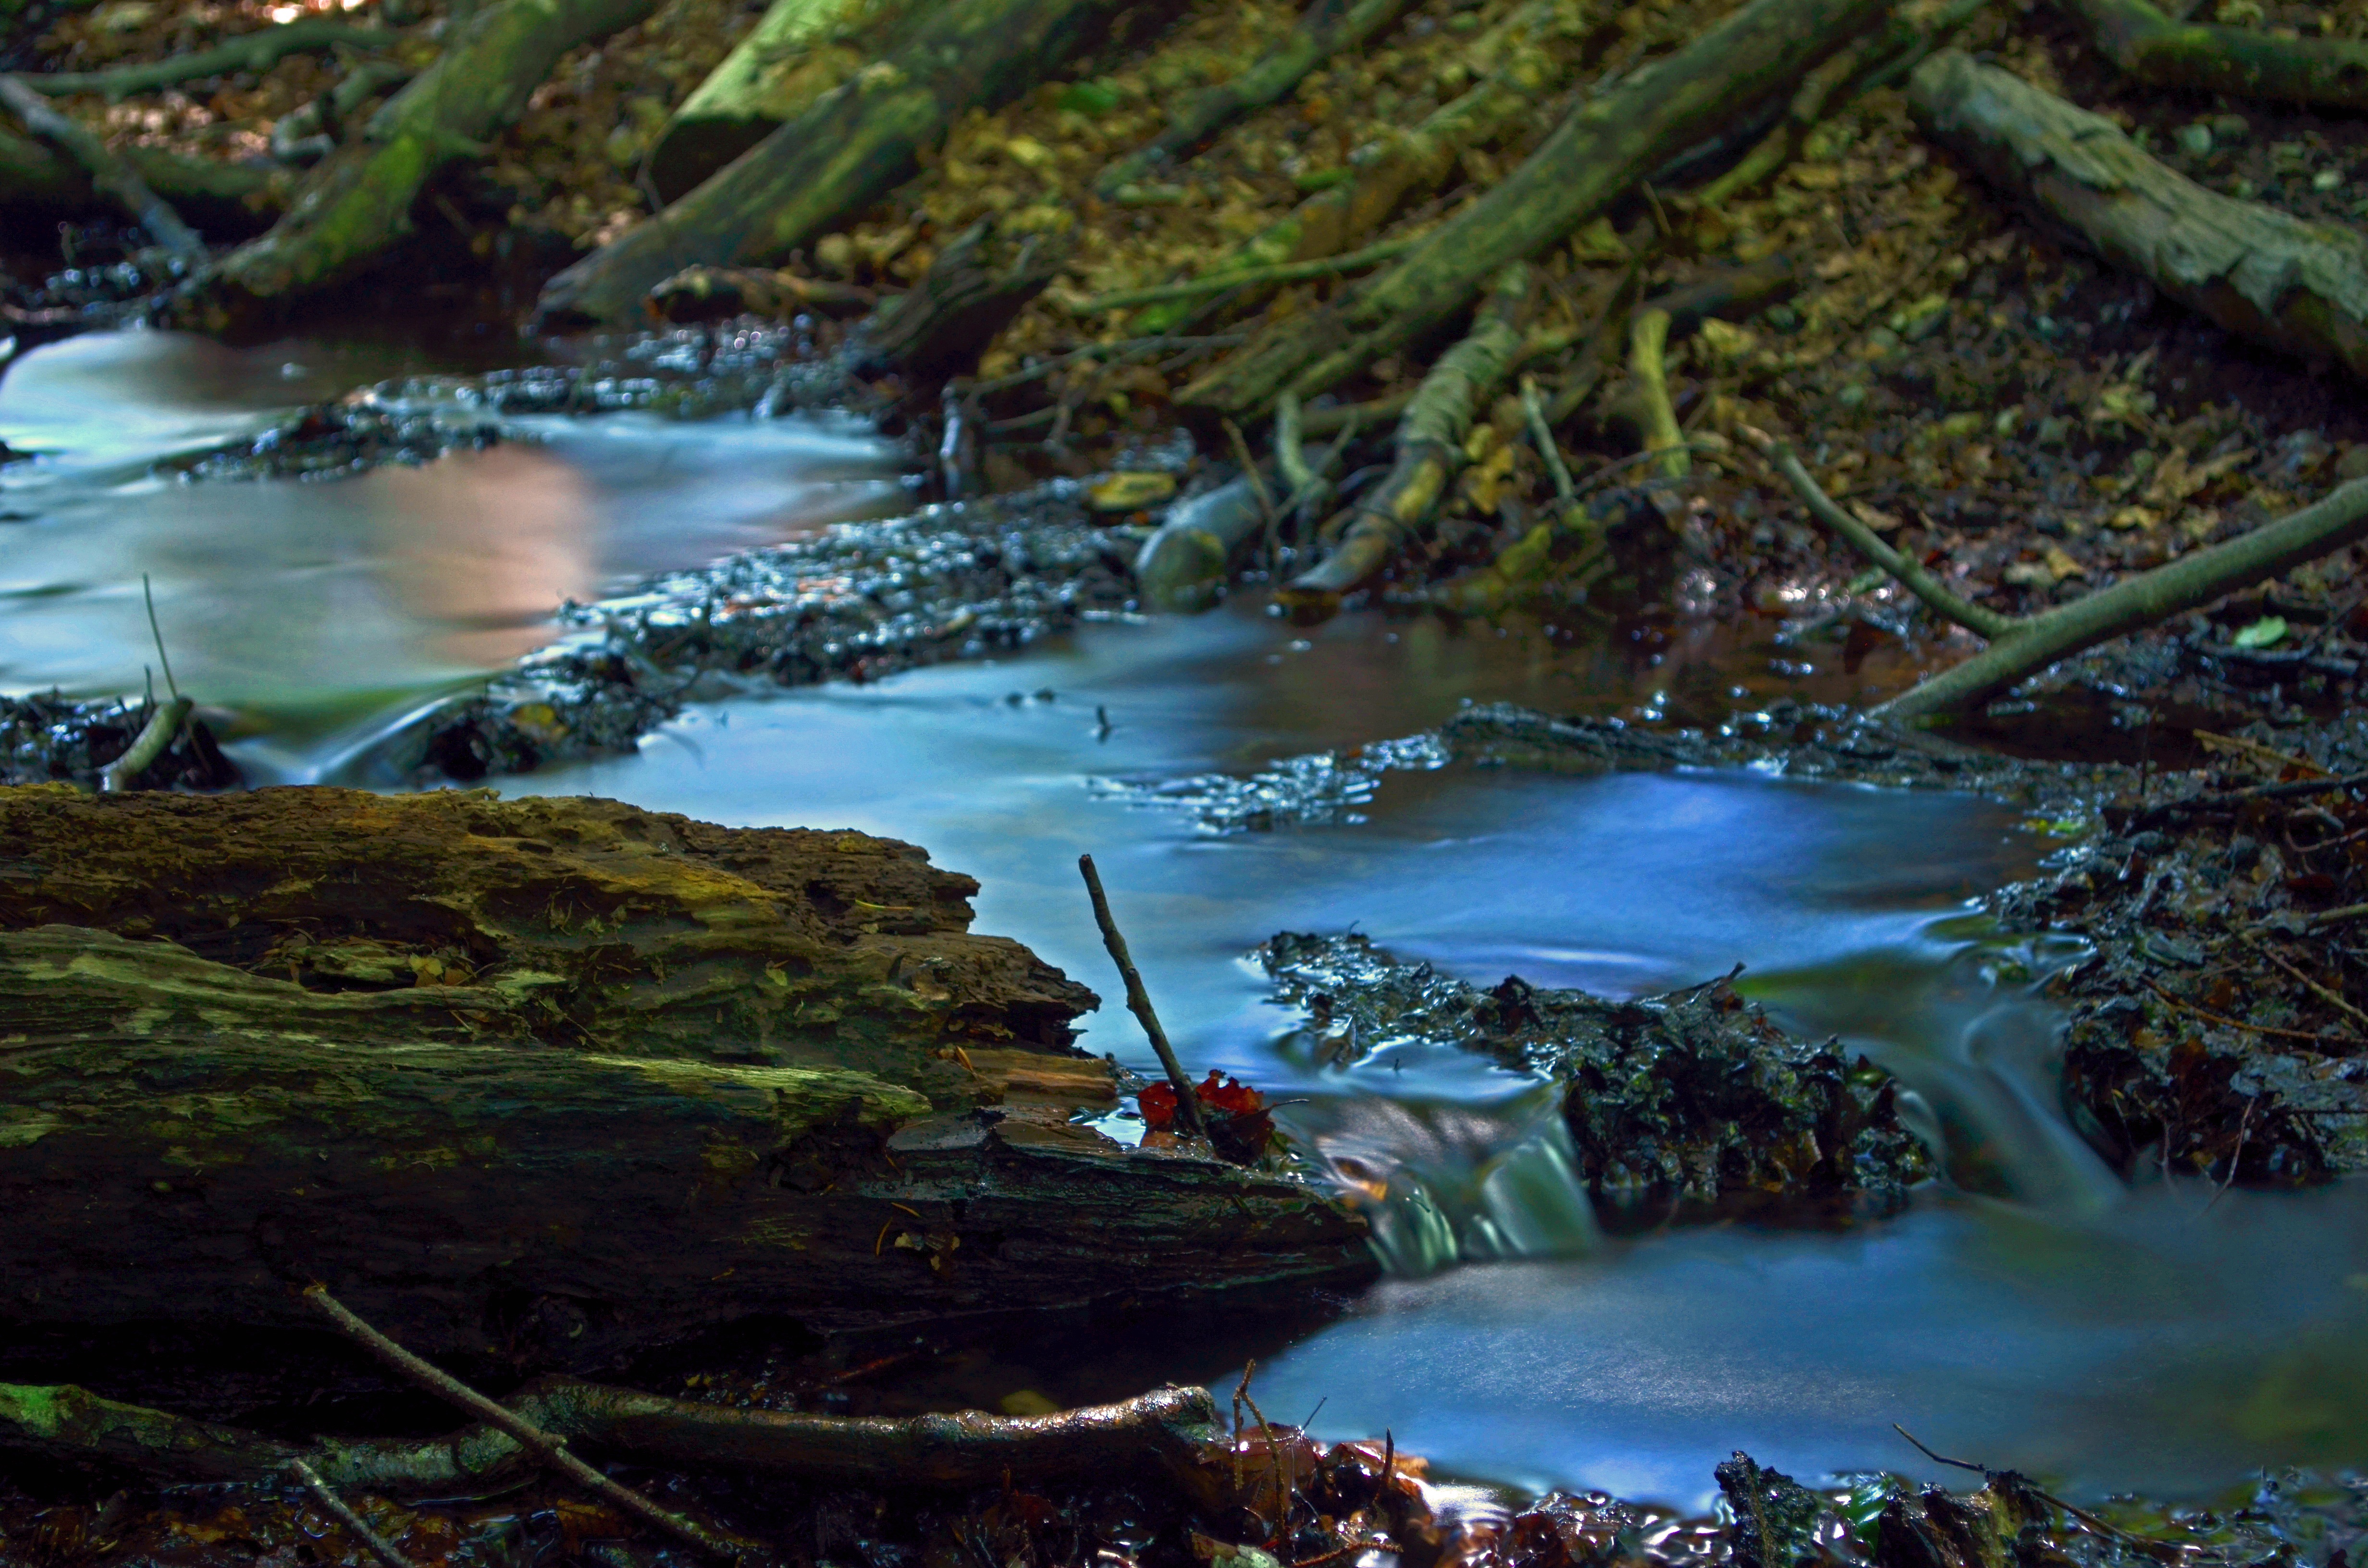
landscape, water, nature, forest, waterfall, creek, wilderness, river, stream, reflection, jungle, rapid, body of water, vegetation, rainforest, woodland, bach, habitat, idyll, water feature, watercourse, landform, water running, natural environment, geographical feature